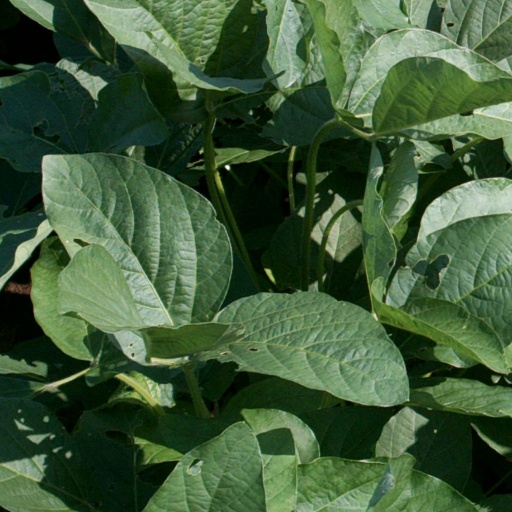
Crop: soybean